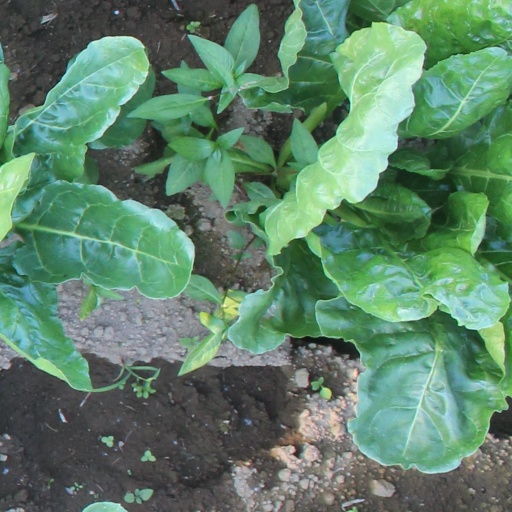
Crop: sugar beet